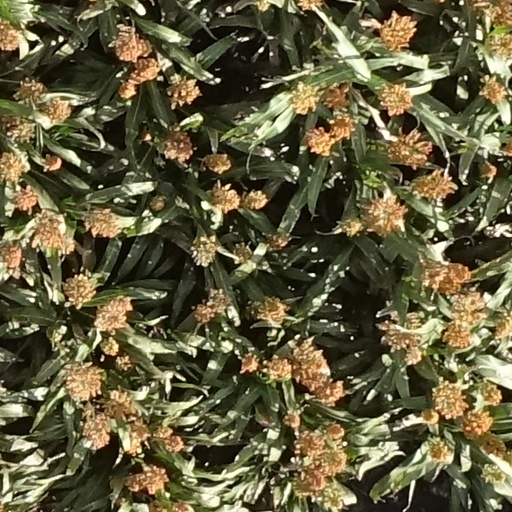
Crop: sorghum